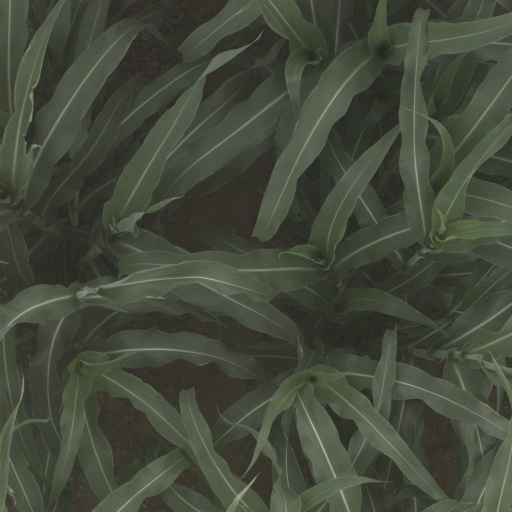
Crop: sorghum